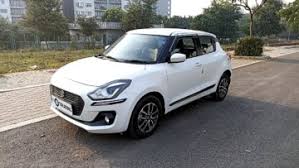
Label: noambulance